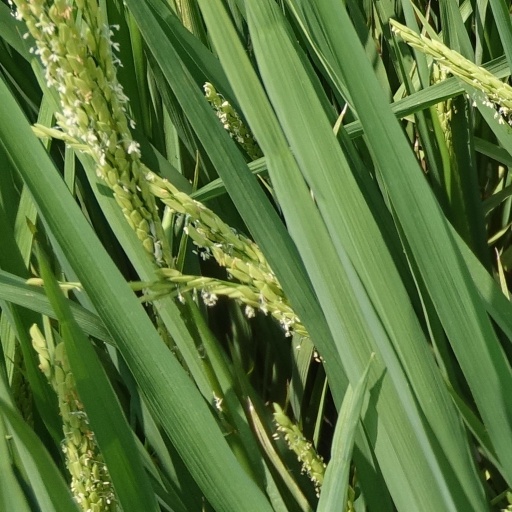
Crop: rice